Infant mortality

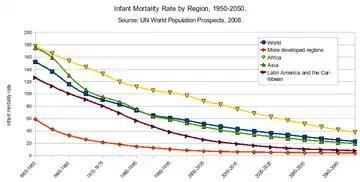
Infant mortality rate by region

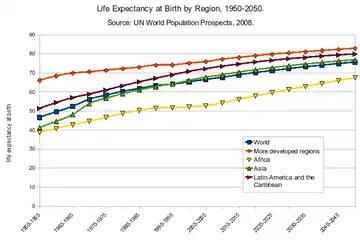
Life expectancy at birth by region

The infant mortality rate correlates very strongly with the likelihood of state failure, and is among the best predictors thereof. IMR is therefore also a useful indicator of a country's level of health (development), and is a component of the physical quality of life index.